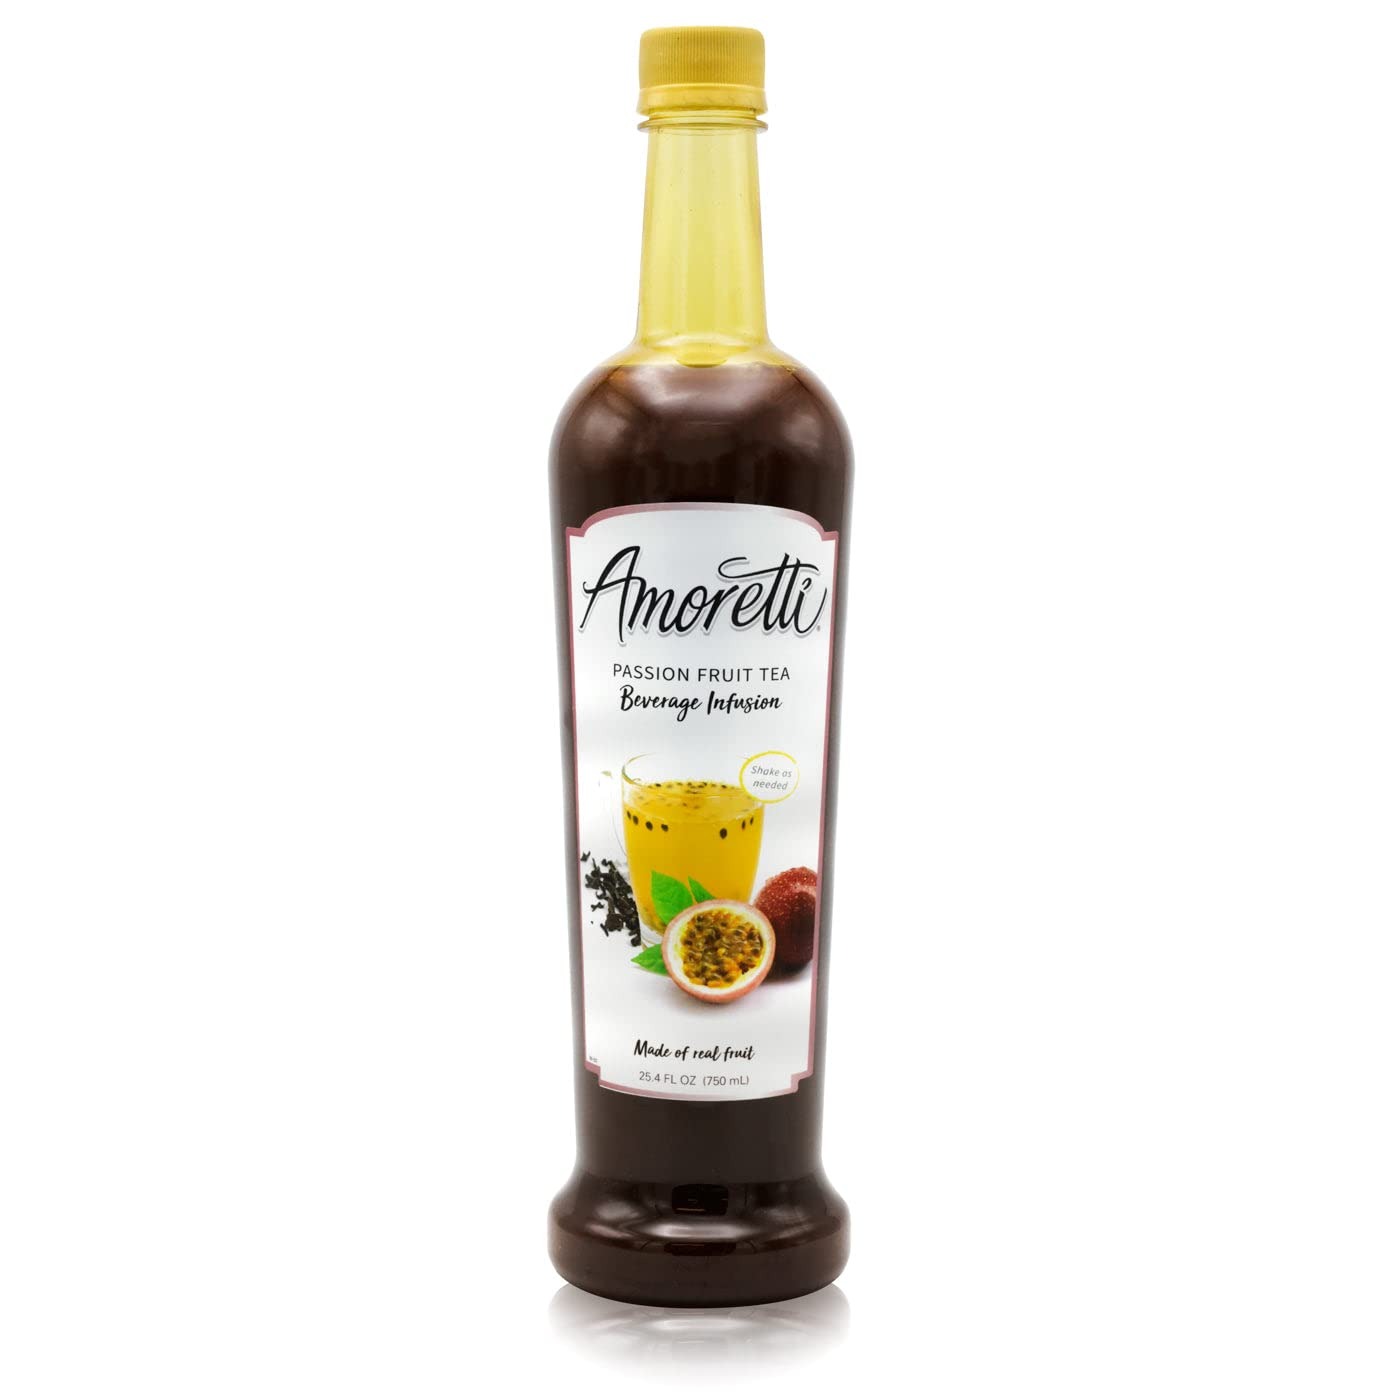
Item Name: Amoretti - Passion Fruit Tea Beverage Infusion Drink Mix & Water Enhancer with Pump for Flavoring Cocktails, Waters, Tea, and other Beverages, 94 Servings Per Bottle (750 ml), Preservative Free
Bullet Point 1: VERSATILE FLAVOR: Our beverage infusions are perfect for flavoring waters, hot teas, iced teas, seltzers, cocktails, mocktails, lemonades, sodas, sangrias, champagnes, and more
Bullet Point 2: PREMIUM QUALITY: Made with real fruit flavors, no preservatives, non-GMO, vegan, and Kosher Pareve for a clean, natural taste in every pump.
Bullet Point 3: BEST VALUE PER SERVING: Highly concentrated with 94 servings per 750ml bottle, delivering more flavor per pump than other brands.
Bullet Point 4: SHELF-STABLE & CONVENIENT: Stays fresh even after opening, no refrigeration needed. Includes a free pump for effortless pouring.
Bullet Point 5: PROFESSIONALLY CRAFTED: Handcrafted in Southern California and TTB-approved for both home and commercial craft beverage creations.
Product Description: <p>Amoretti Passion Fruit Tea Beverage Infusion is a fusion of the finest flavors that takes your craft beverages to a different realm of deliciousness. It’s the sweetness and tartness of passionfruit meets the flavor and aroma of freshly brewed tea! This fruit tea infusion adds a bright pop of real tropical fruit flavor like non other. Experience the Amoretti difference today!</p> <p>Made with <b>real fruit flavors</b>, our <b>preservative-free, non-GMO, vegan, and Kosher Pareve</b> formula guarantees a <b>premium taste experience</b> in every sip. Whether you're crafting <i>signature cocktails, refreshing spritzers, or bold-flavored mocktails</i>, Amoretti makes it easy to create <b>vibrant, consistent flavors</b> with every pump.</p> <p>With <b>94 servings per bottle</b>, Amoretti offers <b>unmatched value</b> and a <b>low-cost-per-serving</b> compared to other brands. Plus, it's <b>shelf-stable</b>, meaning it stays fresh even after opening—<b>no refrigeration required!</b></p> <p><b>Proudly handcrafted in Southern California</b>, Amoretti Beverage Infusions are the ultimate choice for <i>home bartenders, cafés, restaurants, and professional mixologists</i>. Experience the perfect balance of <b>sweet and tart</b> with <b>Amoretti Beverage Infusion</b>—your go-to flavor booster for every drink!</p>
Value: 25.4
Unit: Fl Oz

Price: 38.105